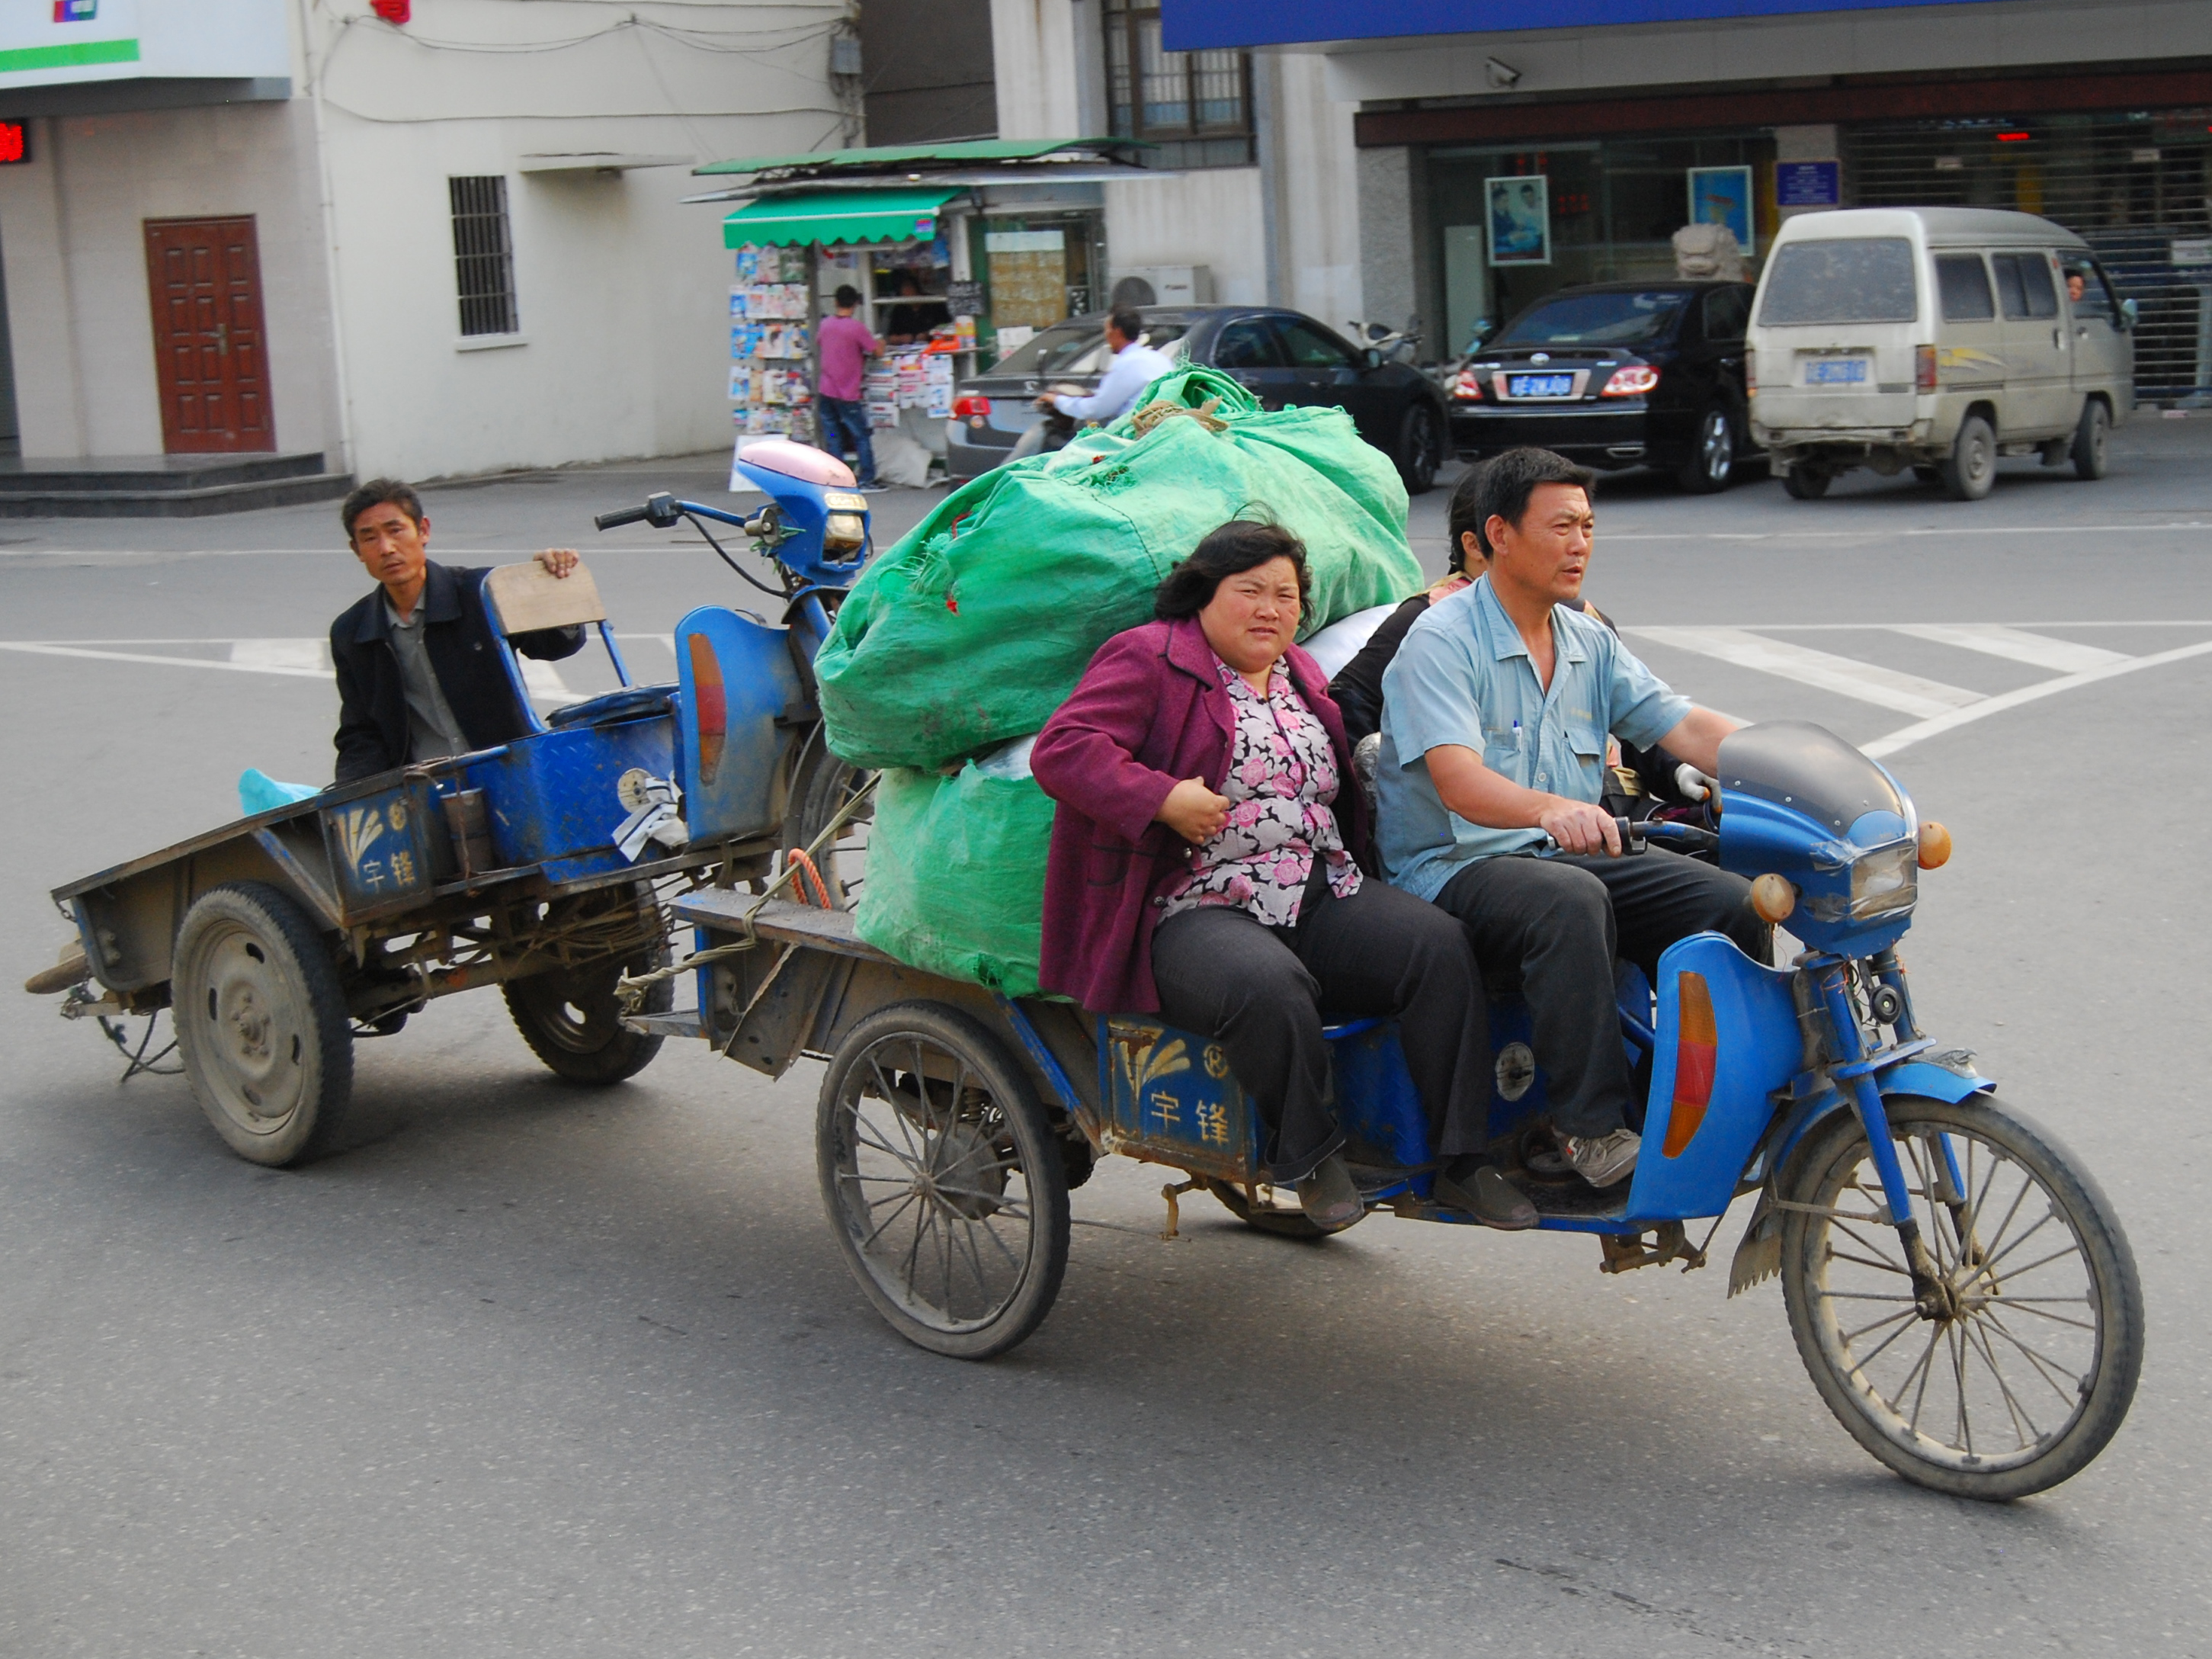
man, outdoor, people, woman, traffic, street, cart, tricycle, bicycle, city, vehicle, motorcycle, motorbike, outdoors, candid, creativecommons, cc0, publicdomain, nocopyright, 2d, carloszgz, wallpaper, cmstoolsphotoring, fondodepantalla, postal, postcard, cartepostale, freeculturalworks, openlicense, freepictures, rue, calle, gente, trafico, vehicule, vehiculo, copyleft, norightsreserved, realpeople, mujer, femme, hombre, homme, trafic, china, rickshaw, land vehicle, mode of transport